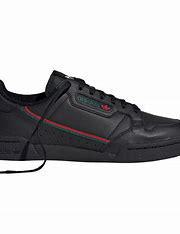
Brand: Adidas
Model: Continental 80